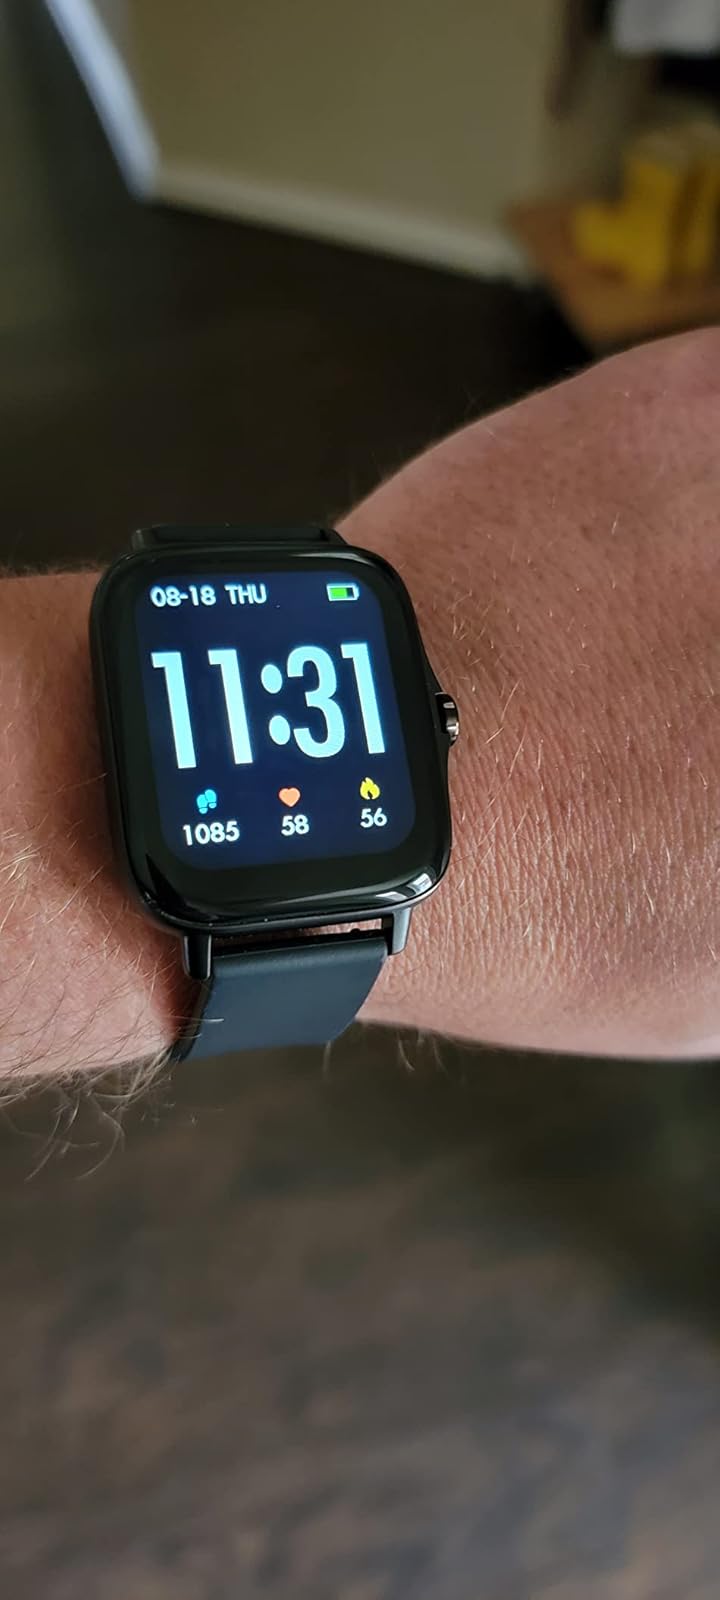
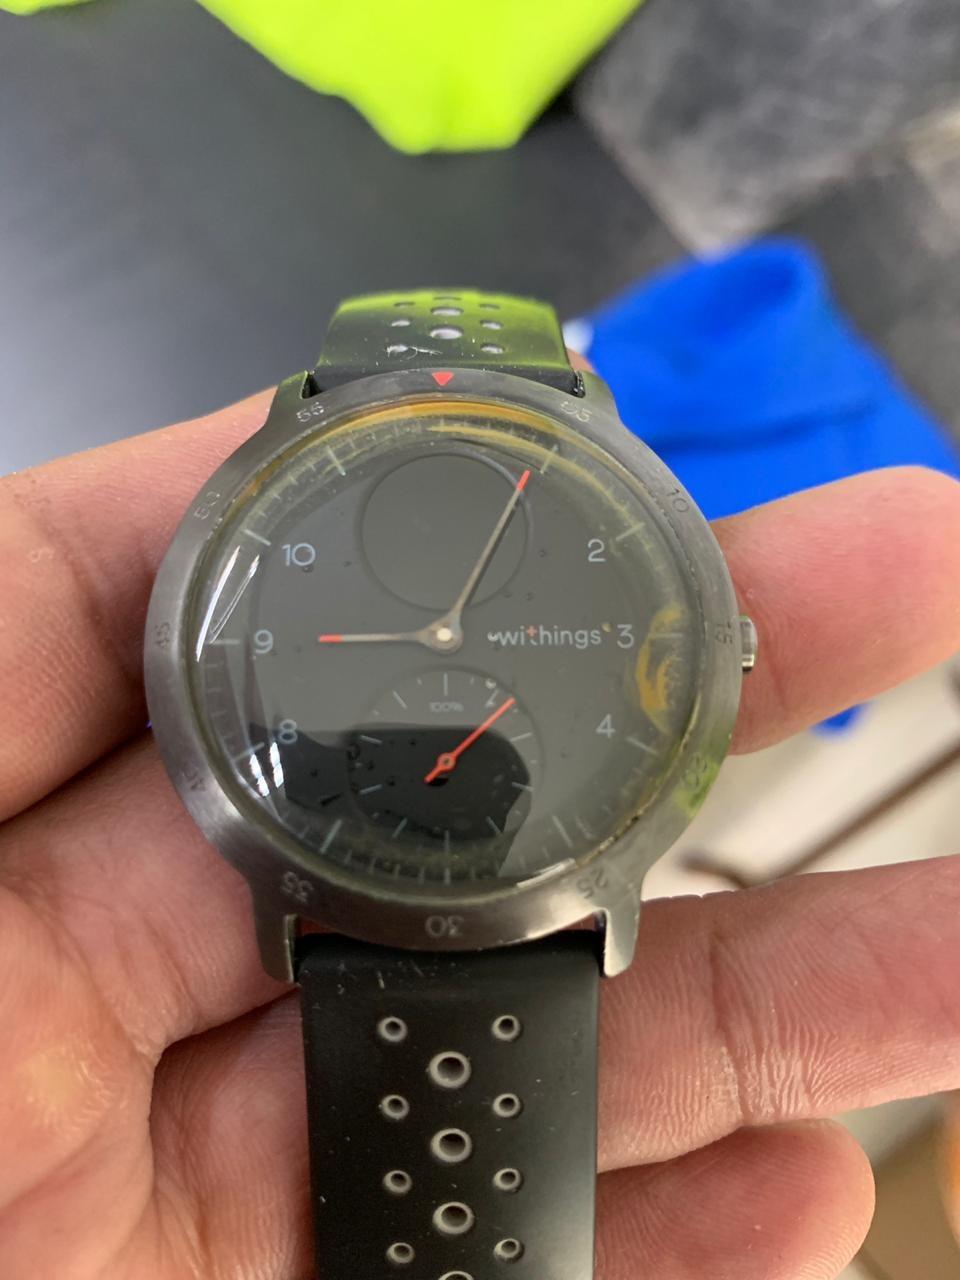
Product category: smartwatch
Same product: no